IBM PS/55 Note

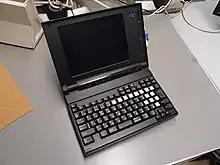
Model N23SX (5523-S)

The IBM Personal System/55 Note (stylized as PS/55 note) is a series of notebooks manufactured by the IBM subsidiary IBM Japan as part of the IBM Personal System/55 series.